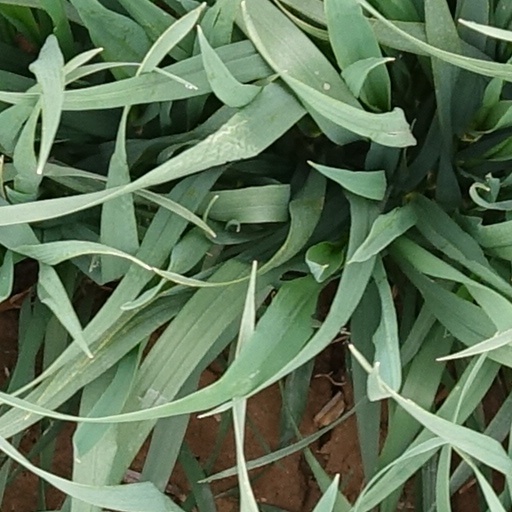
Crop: wheat